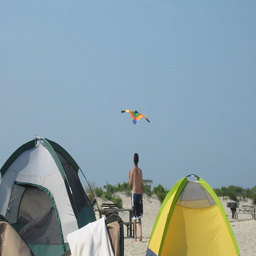
A guy in front of some tents flying a kite on the beach.
A little boy that is flying a kite in the sky.
A boy flies a kite on a beach near colorful tents.
a man is on the beach with two tents put up
A man flying a kite on a sandy beach